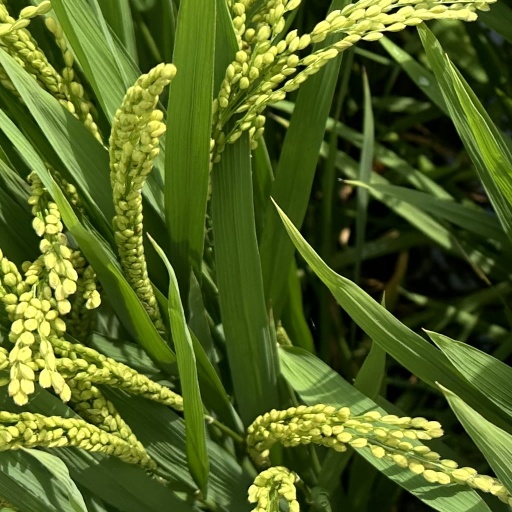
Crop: rice